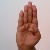
The image shows a hand gesture representing the letter 'B' in Indian Sign Language.